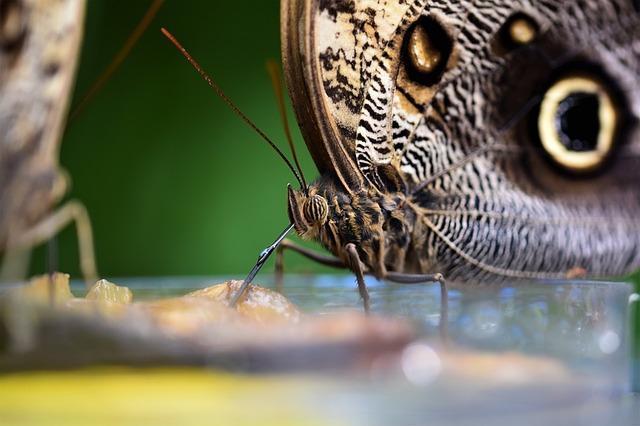
butterfly